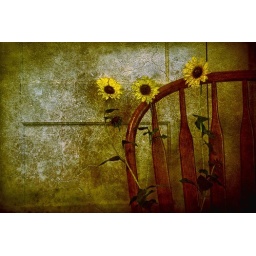
I'm running out of sunflower pictures... Texture by Ghostbones